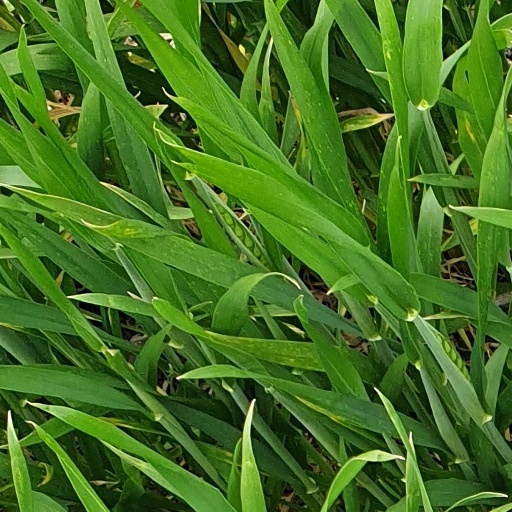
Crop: wheat